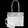
Label: Bag